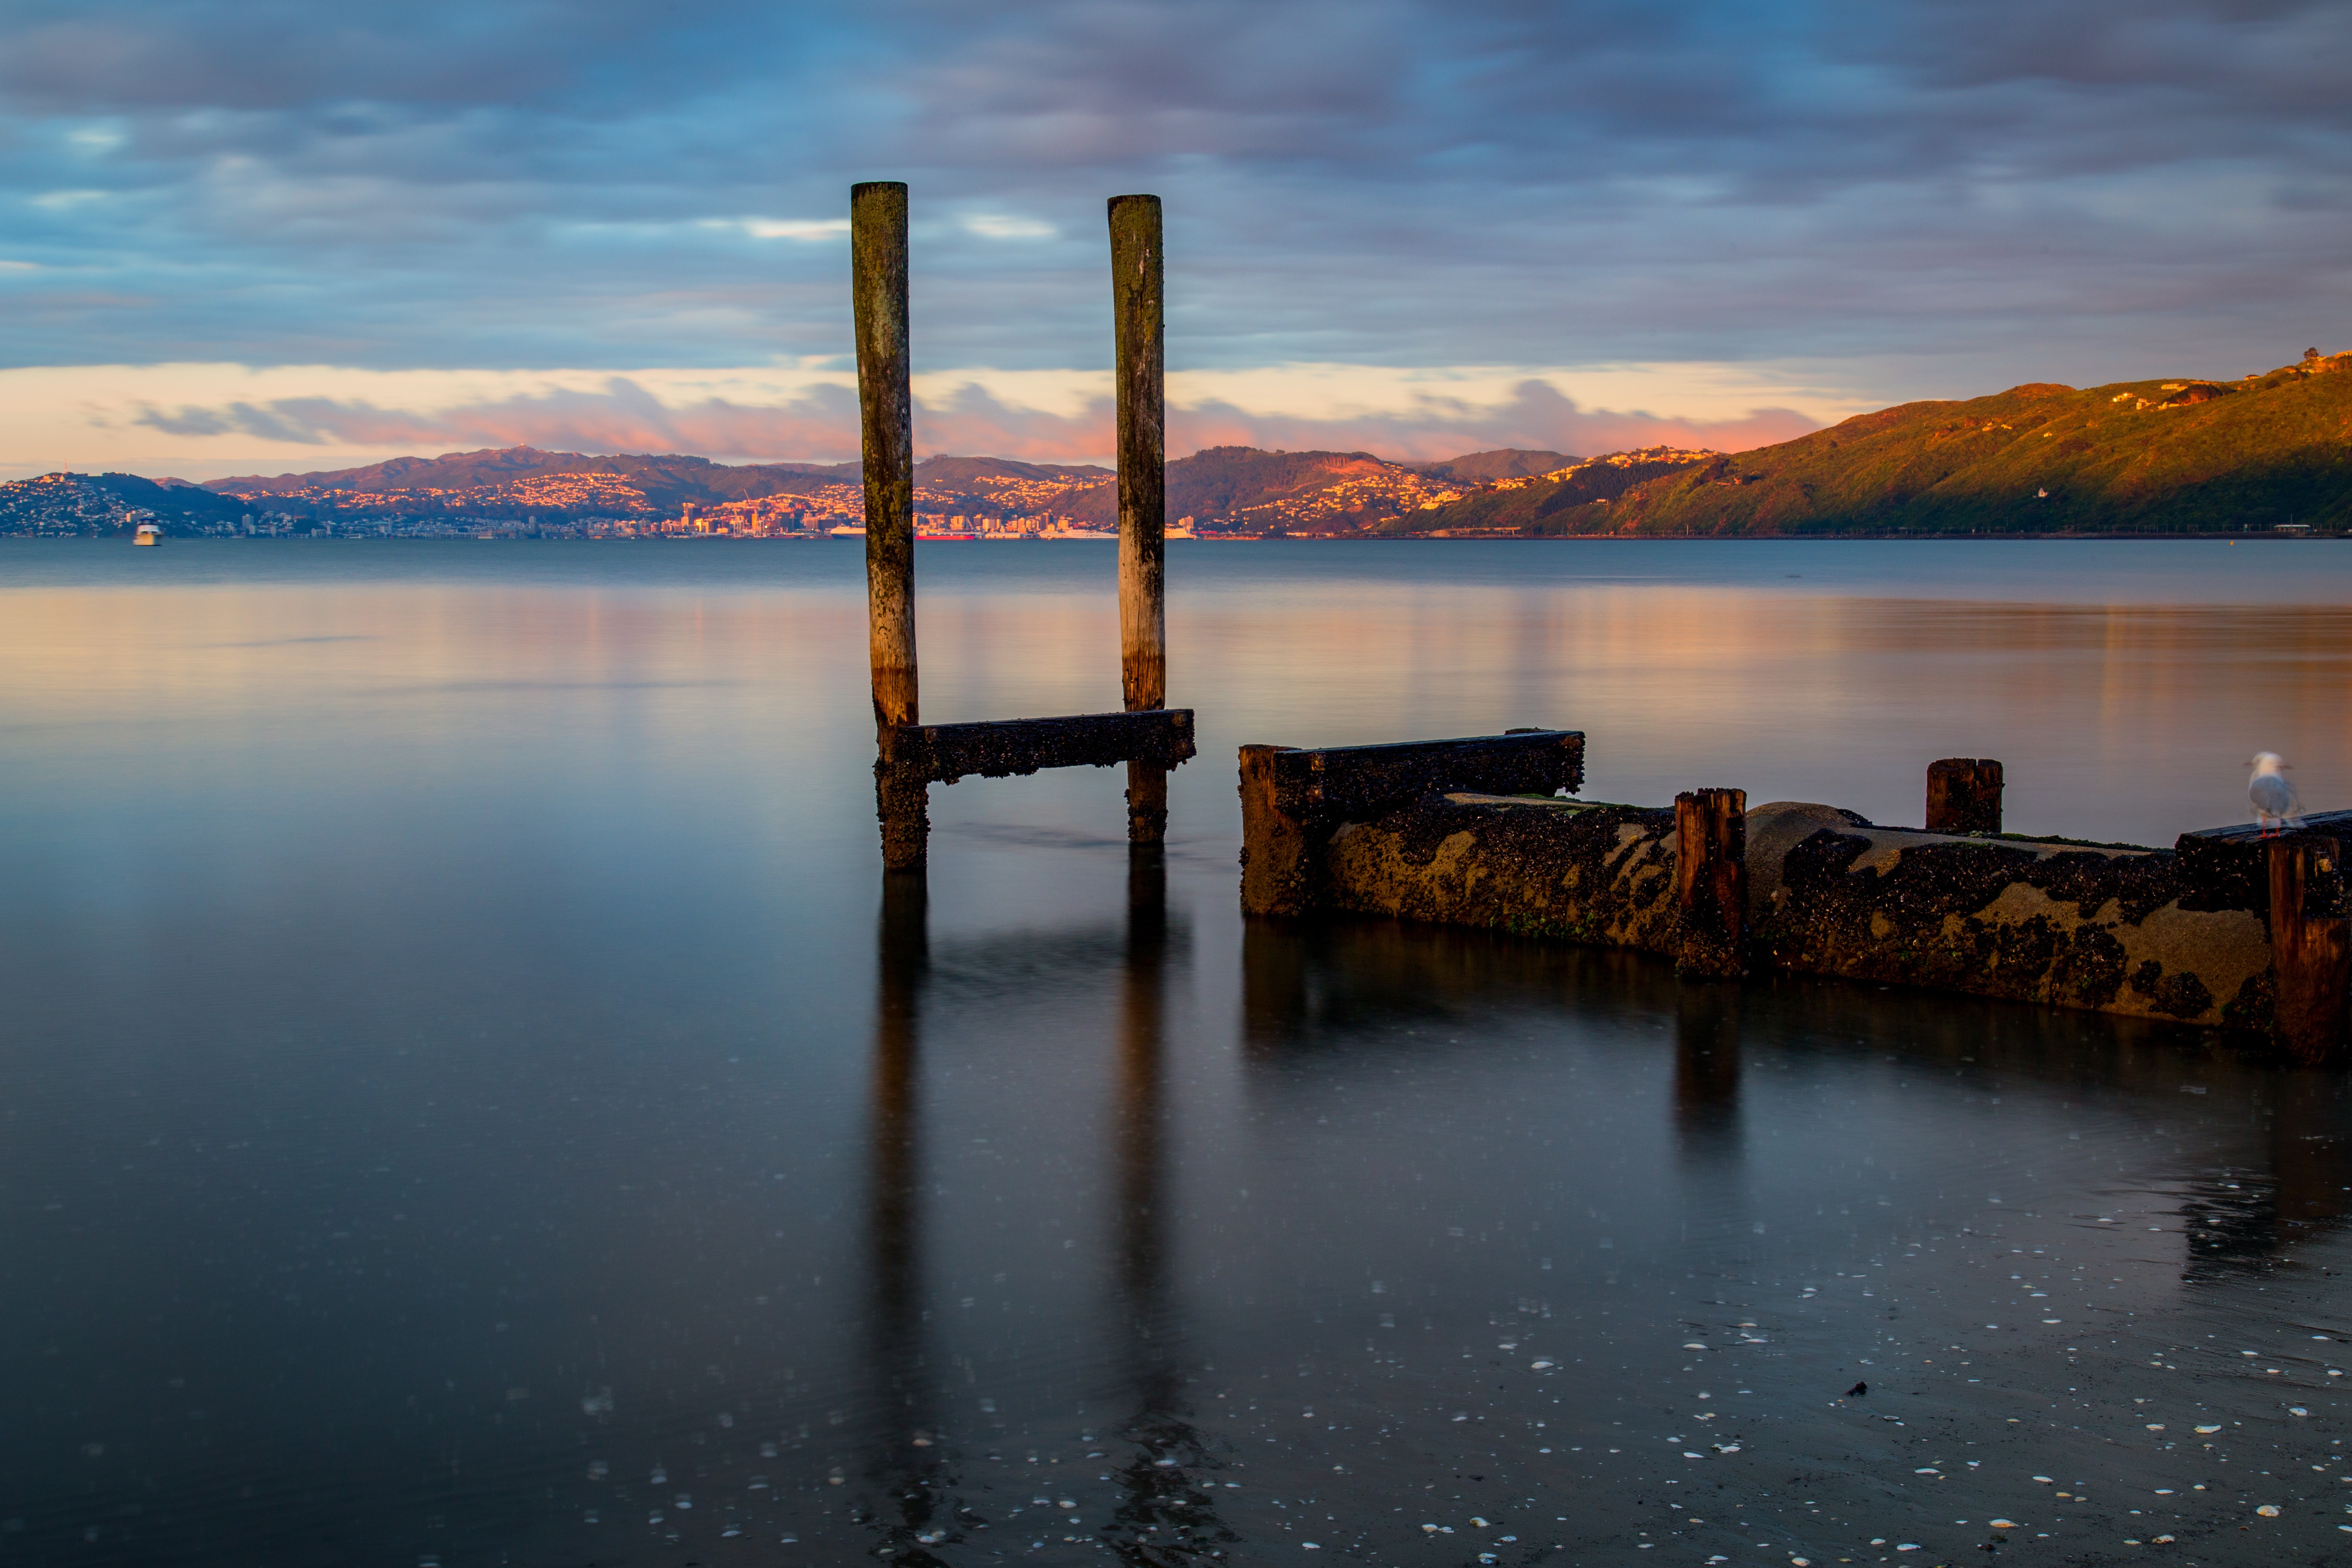
sea, coast, water, ocean, horizon, cloud, sky, sunrise, sunset, sunlight, morning, shore, lake, dawn, dusk, evening, reflection, bay, reservoir, loch, atmospheric phenomenon